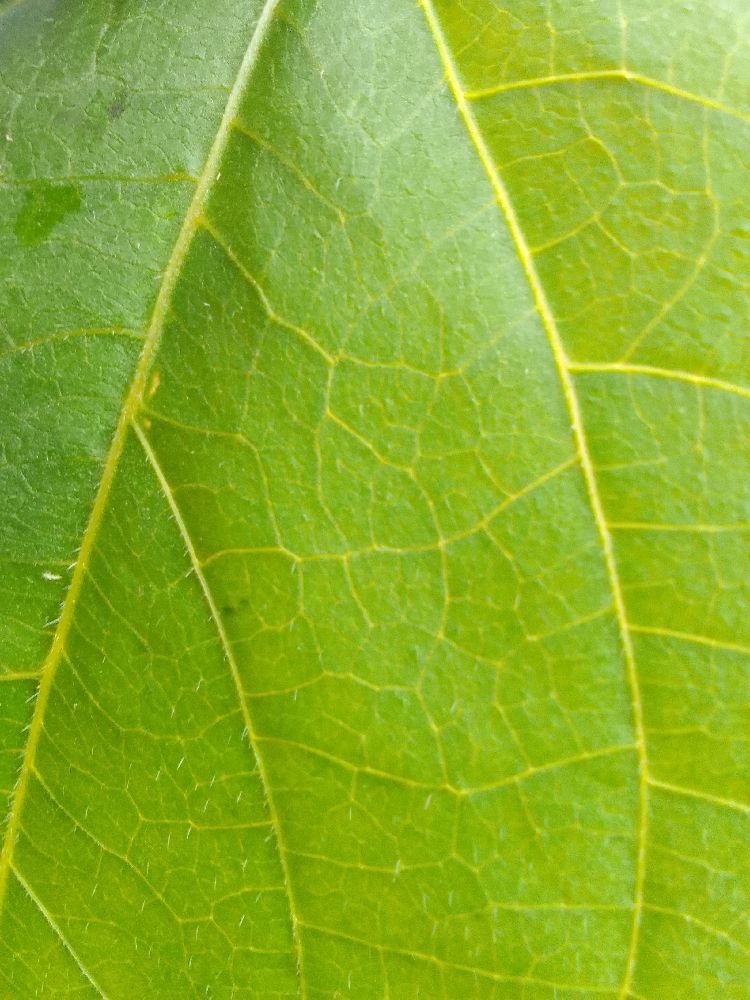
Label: healthy